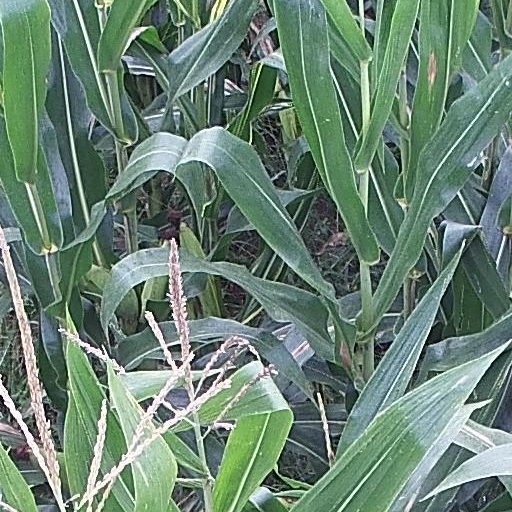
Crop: maize; corn